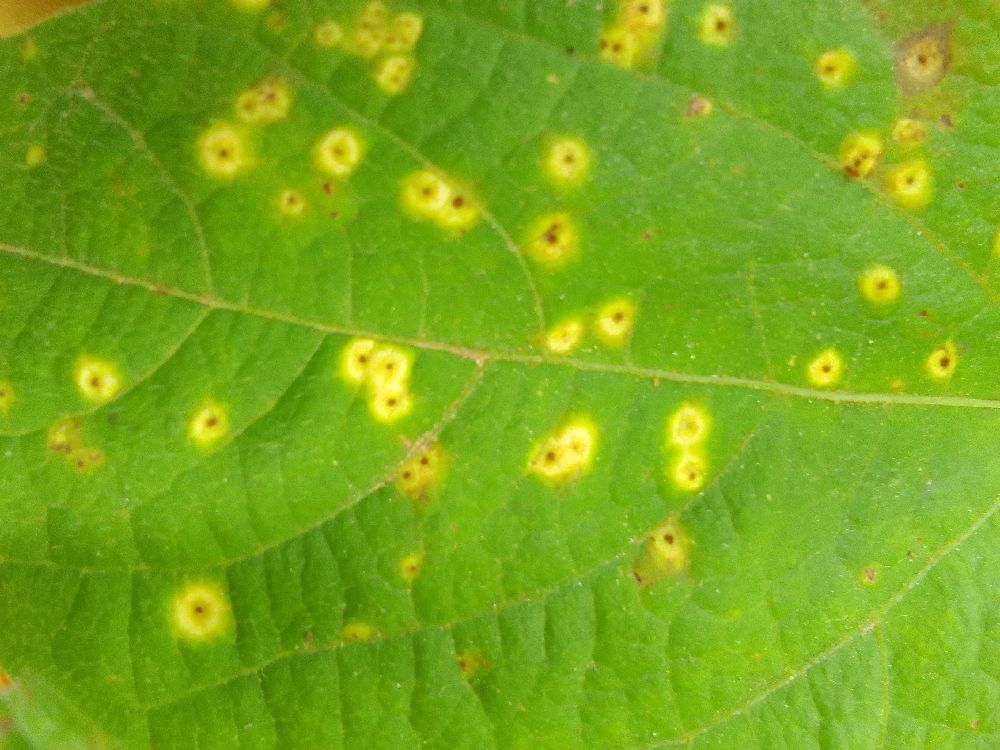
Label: rust